2021 NASCAR All-Star Race

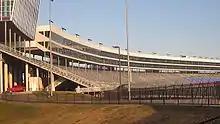
Texas Motor Speedway

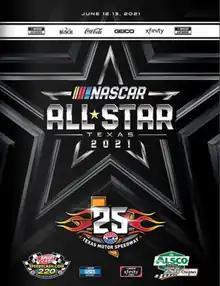
The 2021 NASCAR All-Star Race program cover, made by Learfield IMG College.

The All-Star Race is open to race winners from last season through the 2021 Toyota/Save Mart 350 at Sonoma Raceway, all previous All-Star race winners, NASCAR Cup champions who had attempted to qualify for every race in 2021, the winner of each stage of the All-Star Open, and the winner of the All-Star fan vote are eligible to compete in the All-Star Race.